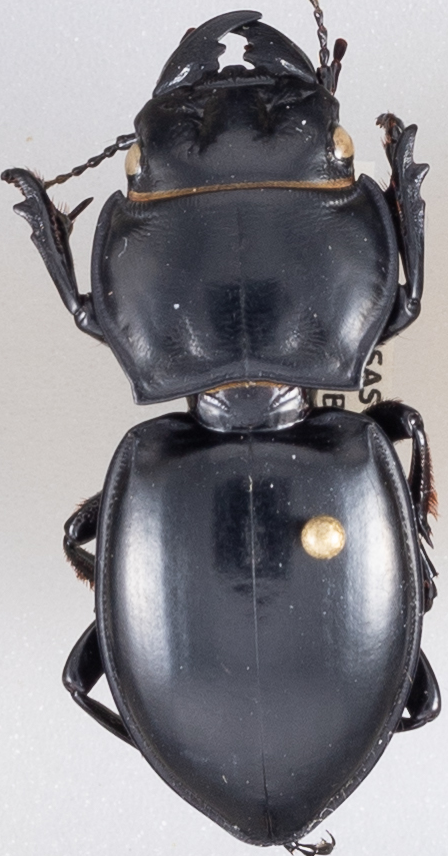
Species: Pasimachus californicus
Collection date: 2020-06-29
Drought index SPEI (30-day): -0.638
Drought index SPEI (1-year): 0.748
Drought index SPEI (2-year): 2.01